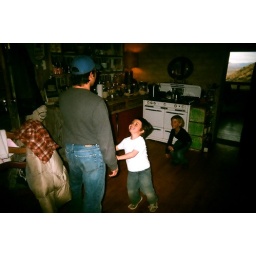
Cole horses around with Nick and his son Porter. They so silly.